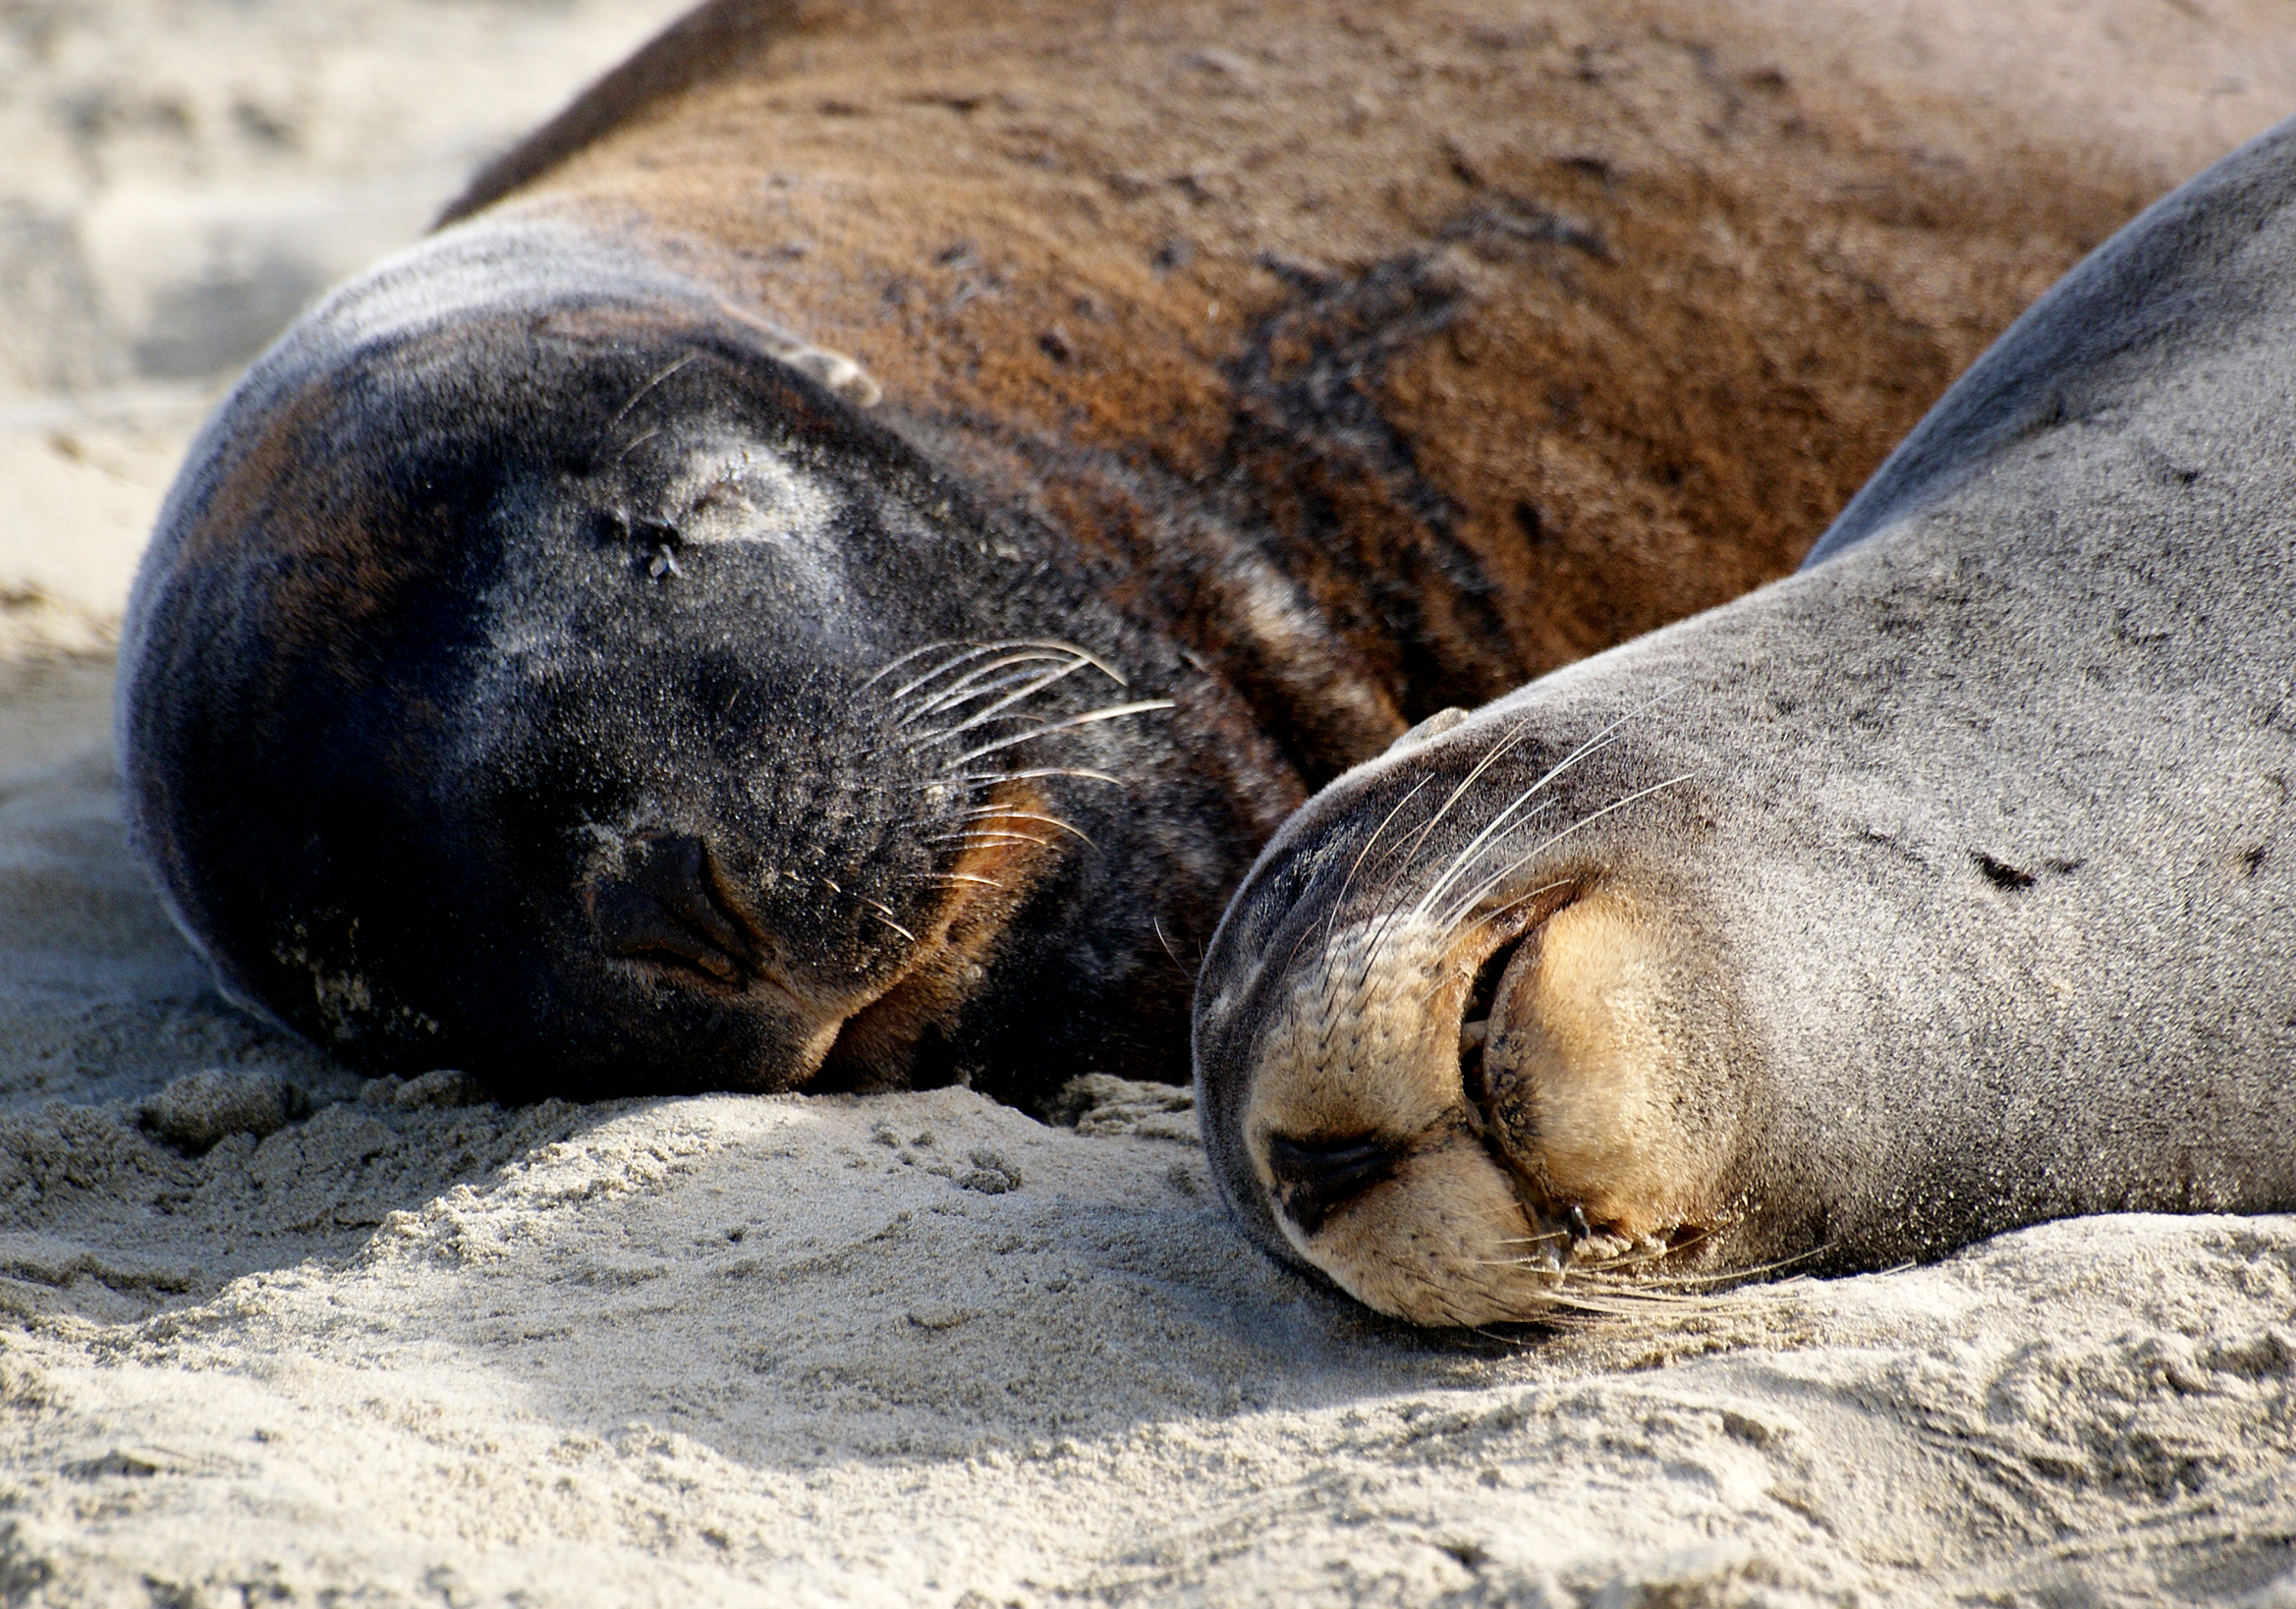
wildlife, zoo, mammal, fauna, close up, marinelife, marine, seals, sealions, mamals, hippopotamus, harbor seal, marine mammal